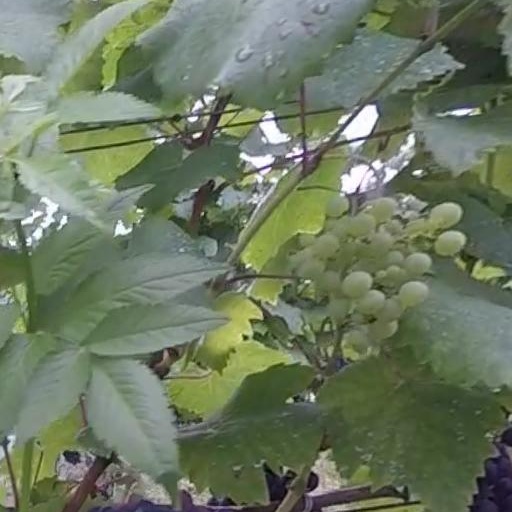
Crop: grape